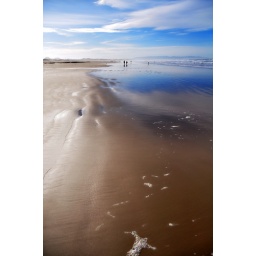
The cloud reflections in the water was heavenly!